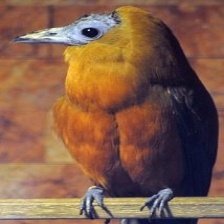
Species: CAPUCHINBIRD
Scientific name: PERISSOCEPHALUS TRICOLOR